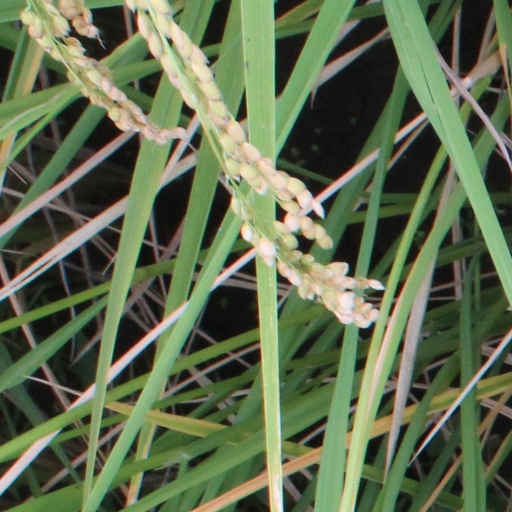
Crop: rice